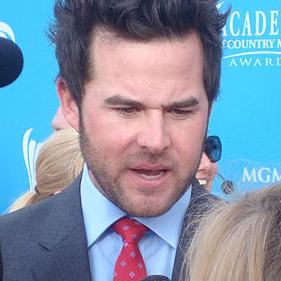
Age: 30